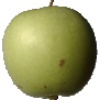
Label: Apple Granny Smith 1